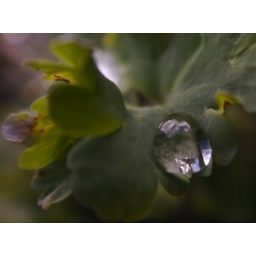
Fluffy white clouds overhead in a blue sky. All in a little drop